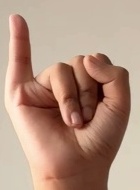
ASL sign: I